André Le Troquer

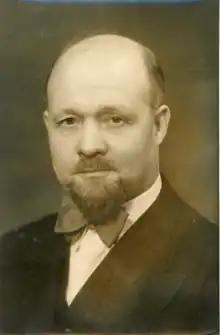
Le Troquer in 1936

André Le Troquer (27 October 1884 – 11 November 1963) was a French politician and socialist lawyer. He served as president of the National Assembly from 12 January 1954 to 10 January 1955, and a second time from 24 January 1956 to 4 October 1958.